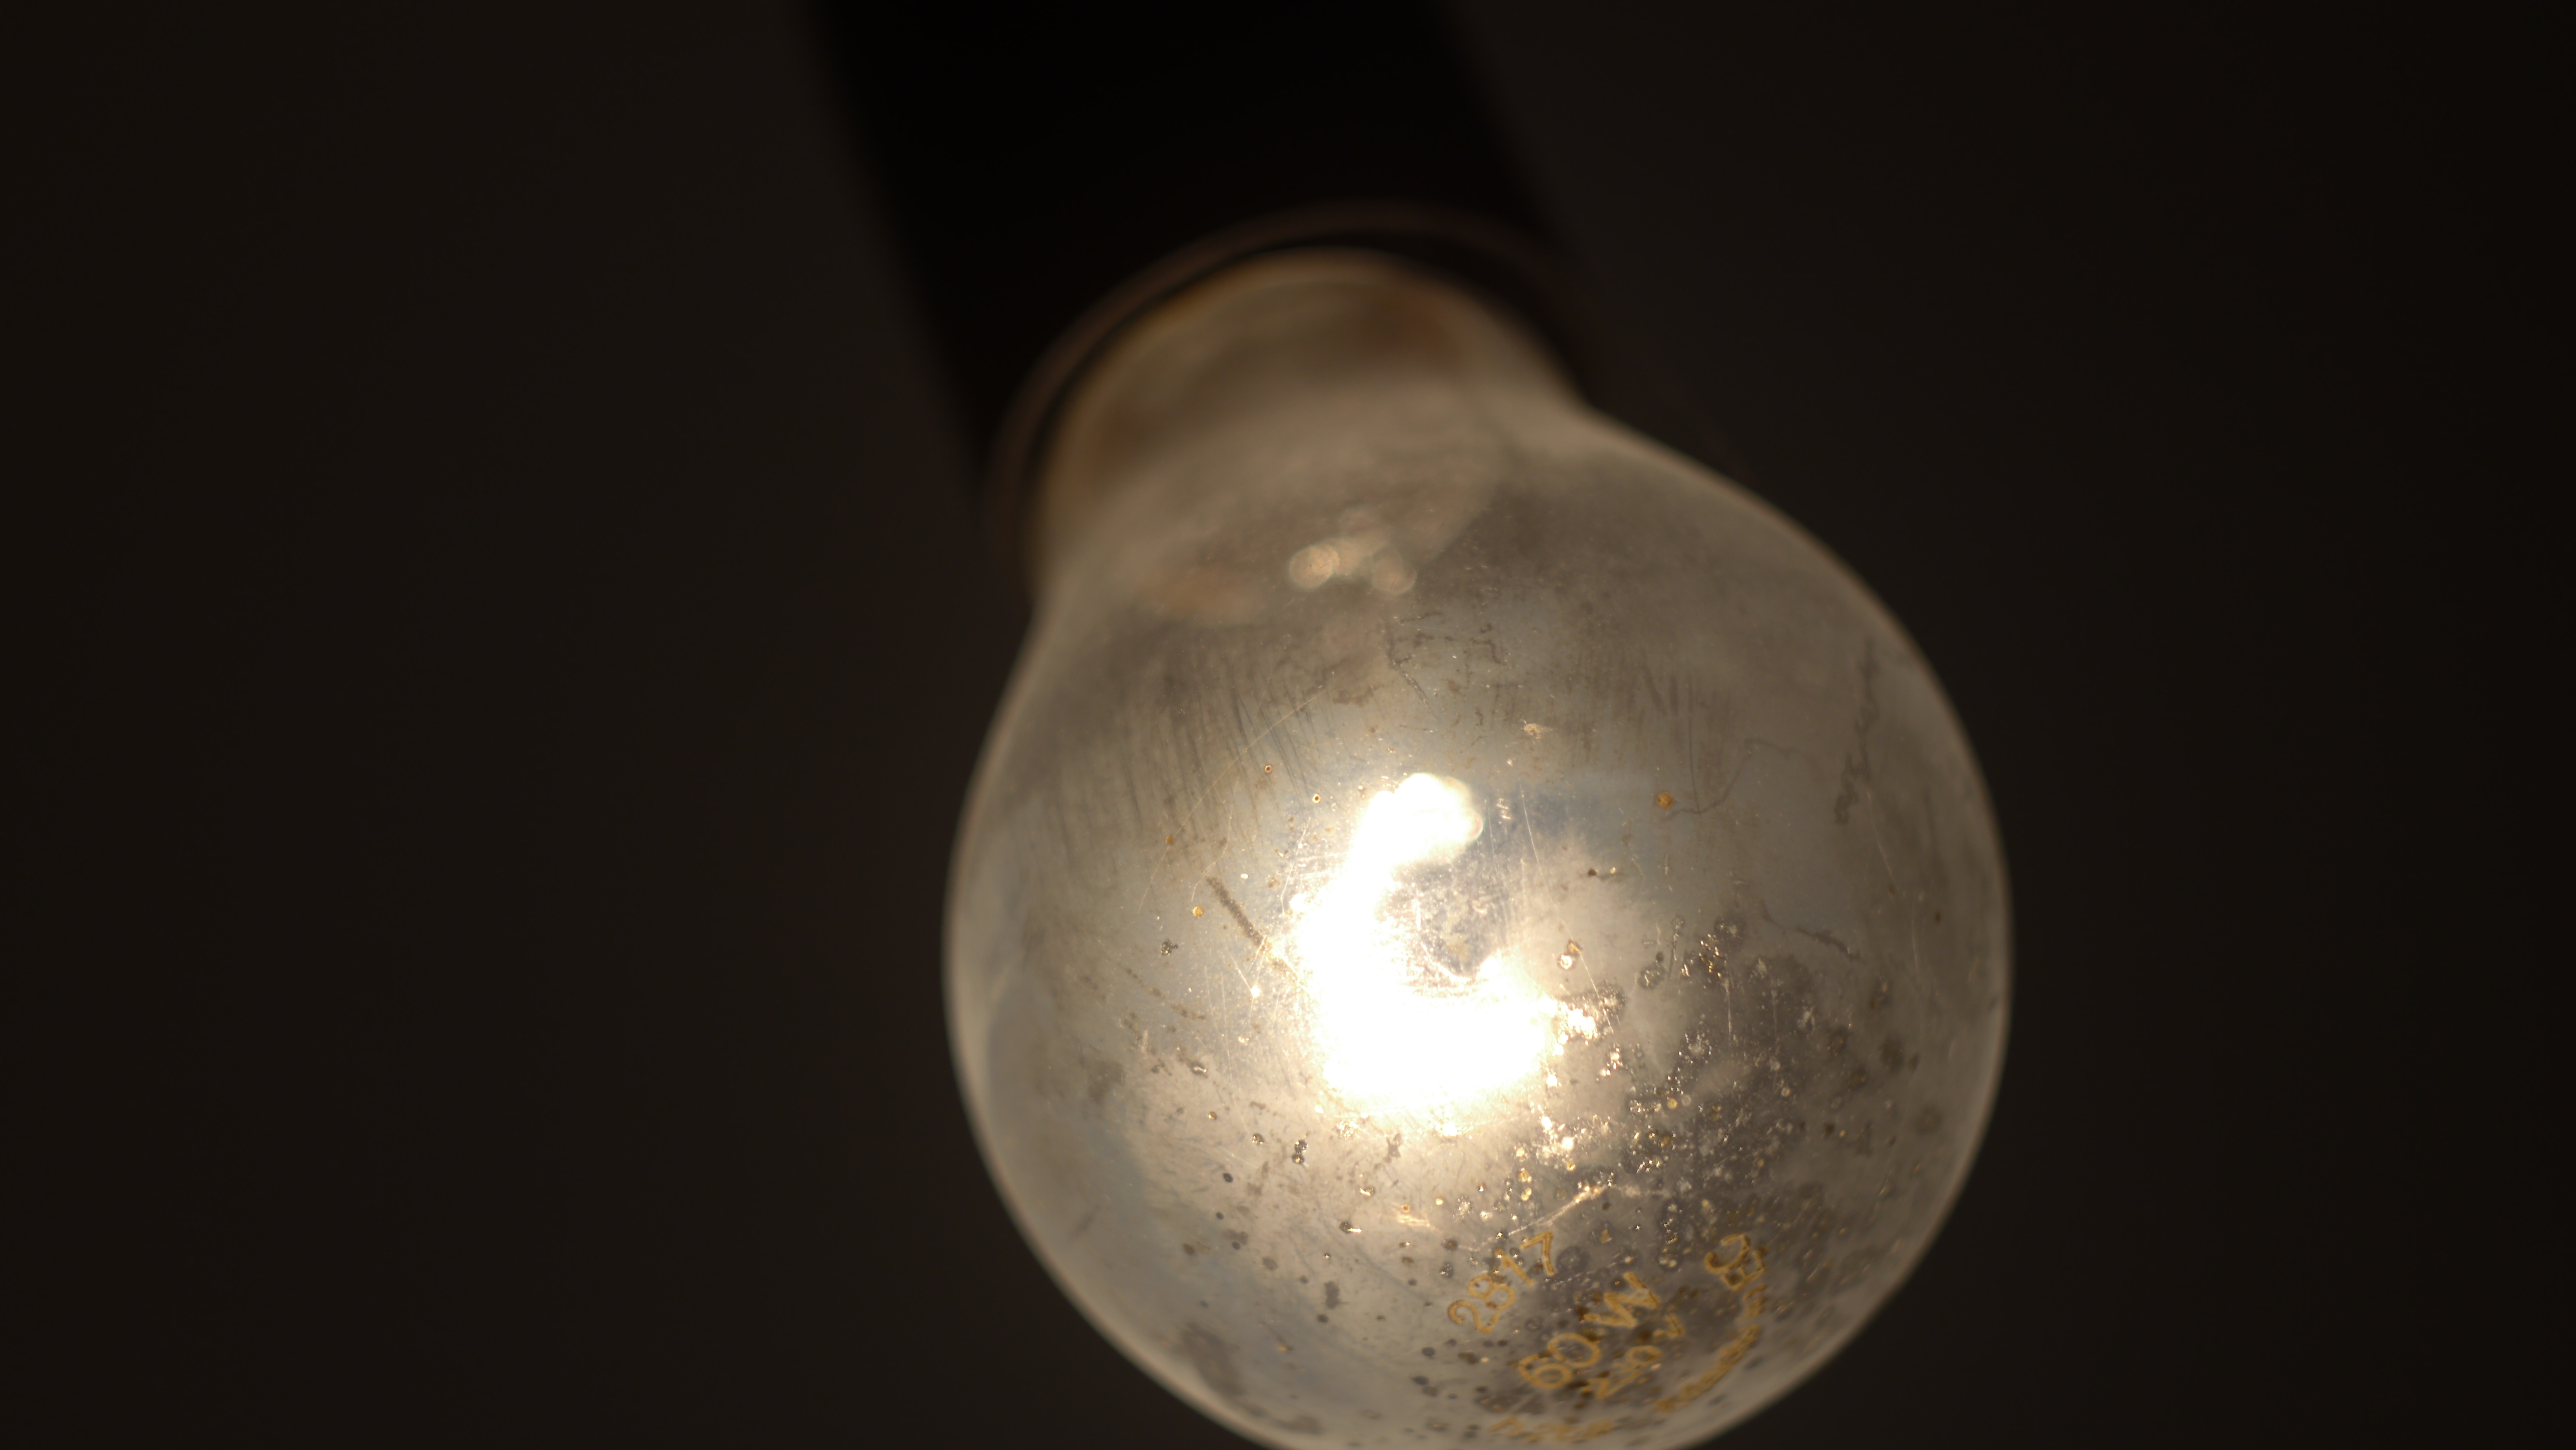
light bulb, portrait, lighting, light, incandescent light bulb, light fixture, macro photography, lamp